Onekawa Te Mawhai Regional Park

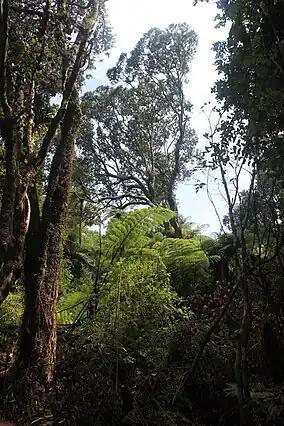
Pōhutukawa at Onekawa Te Mawhai Regional Park

Onekawa Pā is the central feature of the park. A 90-minute walking track leads through ancient pūriri and other native bush to the top of the pā, and then through a working farm to Bryans Beach and back to the carpark.